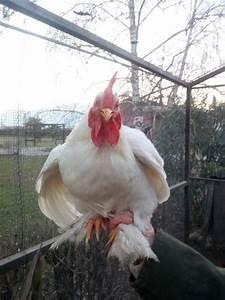
chicken